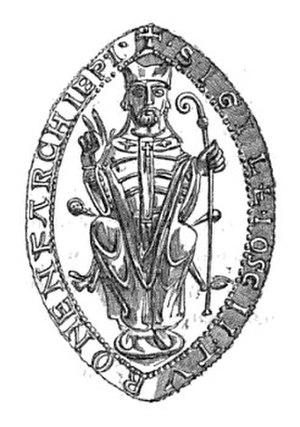
Joscion
1 Saint Gatien